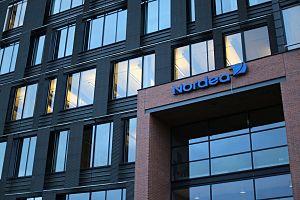
Nordea Bank est un groupe bancaire basé à Helsinki et présent dans les pays nordiques. Sampo Group Oyj, groupe financier finlandais, est son principal actionnaire.